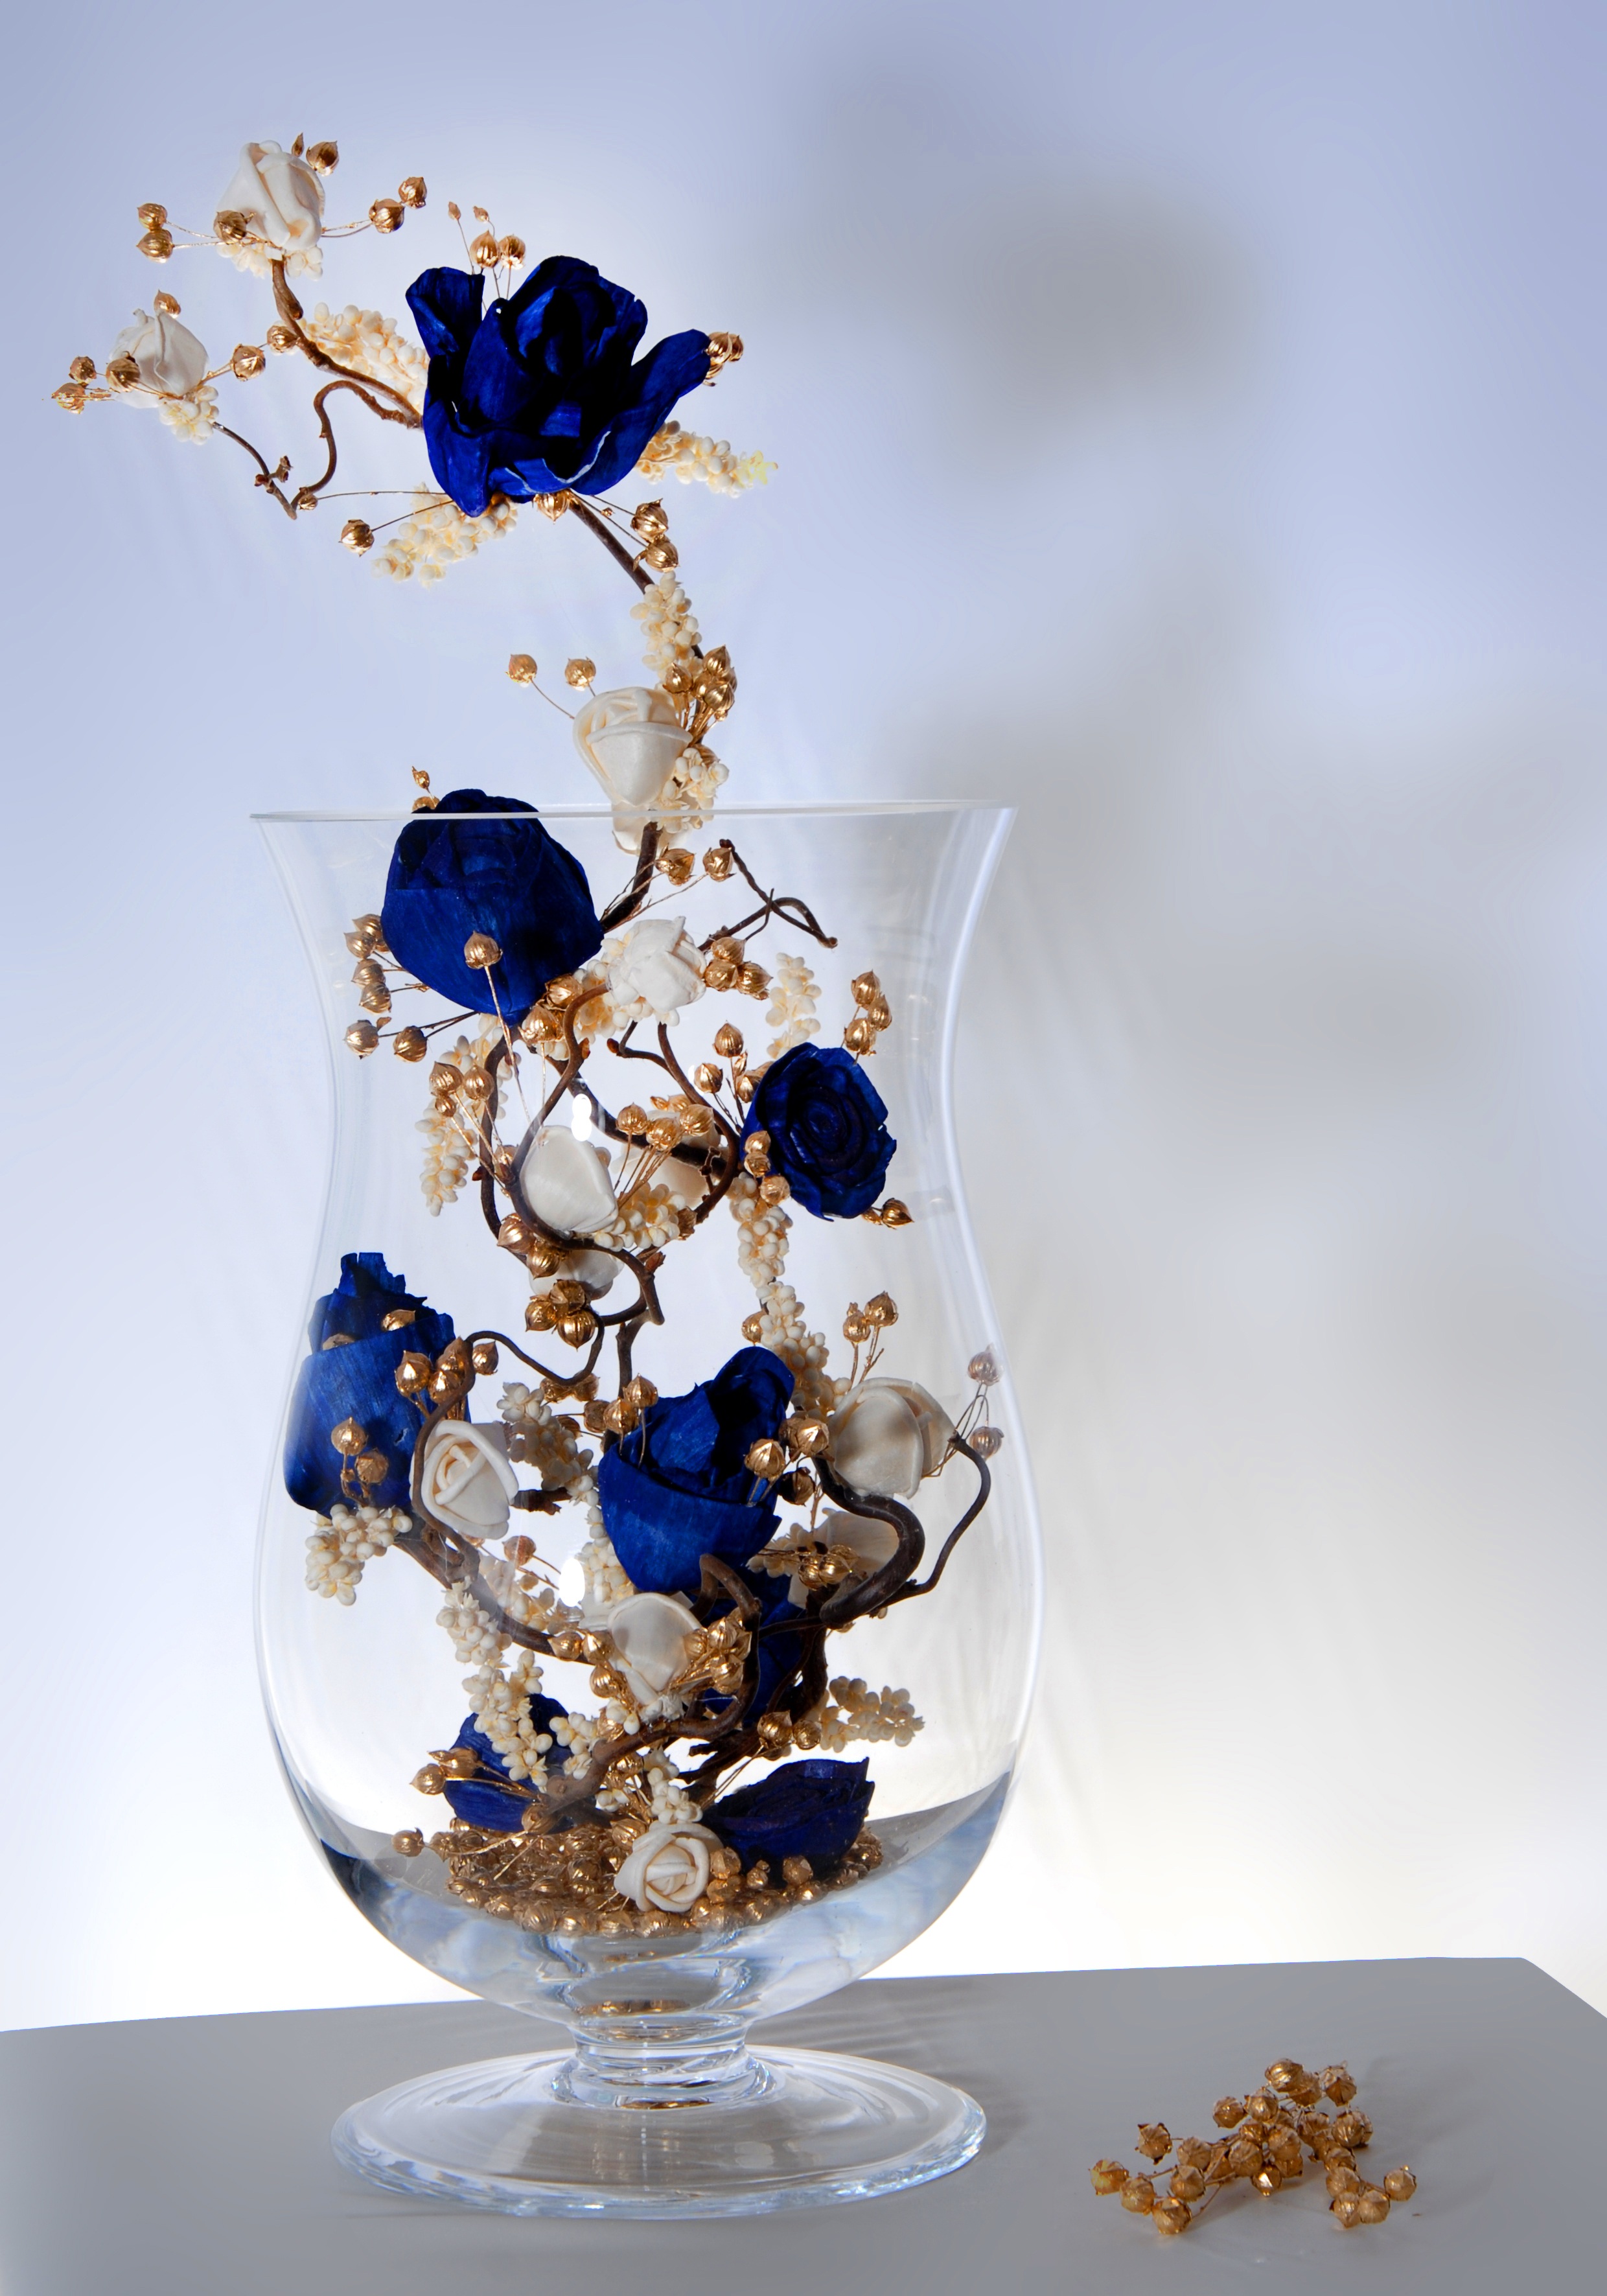
flower, bouquet, food, blue, flowers, jewellery, art, composition, fashion accessory